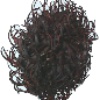
Label: rambutan